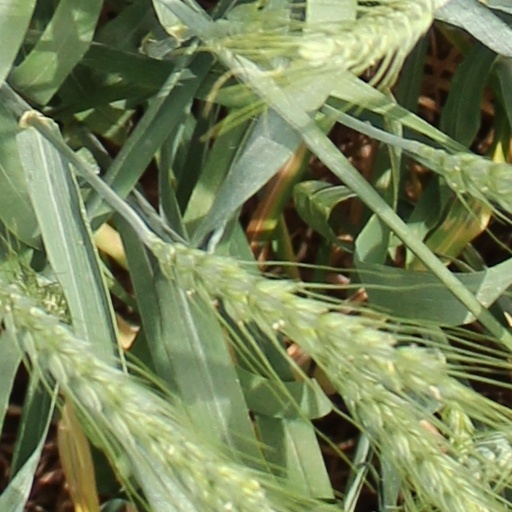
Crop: wheat